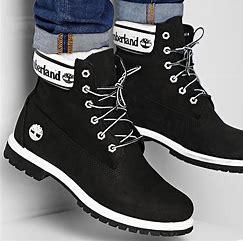
Brand: Timberland
Model: 6 Inch Nubuck